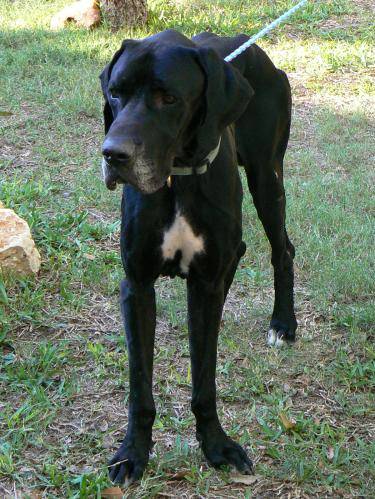
Label: dog